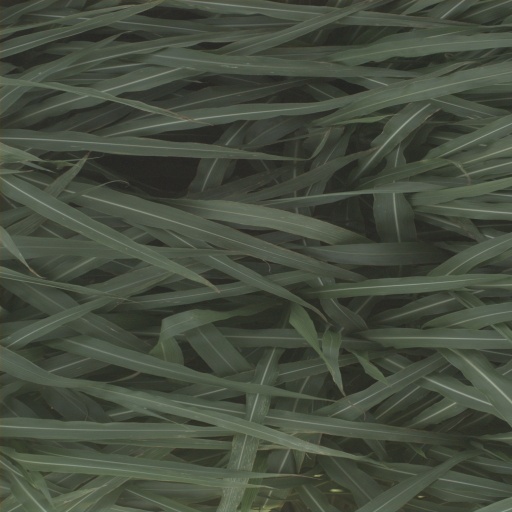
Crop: sorghum